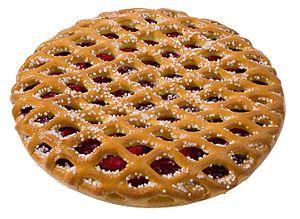
La cuisine néerlandaise est particulièrement inspirée par le passé agricole des Pays-Bas. Bien que la cuisine varie selon les régions avec des produits spécifiques, il existe un certain nombre de plats et ingrédients typiquement néerlandais. Les plats et repas néerlandais sont souvent nutritifs et copieux car ils sont adaptés au travail qui fut essentiellement physique dans le passé aux Pays-Bas. Le pays est réputé pour ses nombreuses variétés de fromages. La cuisine néerlandaise accorde une place importante aux légumes par rapport à la viande comme dans la plupart des cuisines d'Europe du Nord.
La vlaai, également connue sous le nom de vlaai du Limbourg, est une tourte ou tarte consistant en une pâte et une garniture. La vlaai a généralement un diamètre de 26 à 31 centimètres. C'est un produit typique des provinces du Limbourg que l'on trouve aux Pays-Bas et en Belgique, ainsi que des régions de l'Allemagne situées de l'autre côté de la frontière. Des variantes sont toutefois disponibles dans l’ensemble des Pays-Bas, de la Belgique et ou en Rhénanie-du-Nord-Westphalie. Il existe de nombreuses variétés de garnitures aux fruits comme les cerises, les abricots, les fraises et les prunes. Il existe d'autres variations à base de beurre émietté et de sucre et du riz avec de la crème pâtissière sont également proposés.